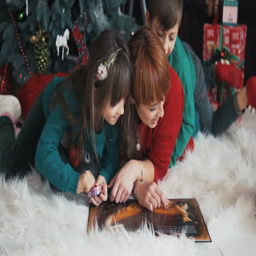
mother with her kids reading the book near dressed up christmas tree